Pea Ridge Masonic College

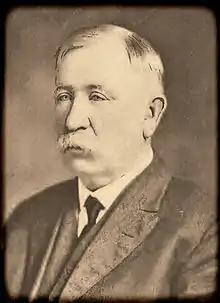
John Rains Roberts, the founding principal at the Pea Ridge Academy. Served from 1874 to 1894.

In 1874, Reverend Elijah Buttram brought in Professor John Rains Roberts as the principal of the newly formalized Pea Ridge Academy. A recent graduate, having received his education at Ozark, Missouri and at Abingdon College in Knox County, Illinois, he saw an opportunity to establish an institution of higher education in the area. In the late 1870s, Roberts and his father purchased a 15-acre tract of land in the town of Pea Ridge, and work began on the new two-story brick schoolhouse, which would become home to the academy. No school was held for the 1879–80 term, as all efforts were focused on completing the new building in Pea Ridge. The academy held its first classes there in the fall of 1880.< The school was granted a charter as an academy in 1884 and was also accredited by the University of Arkansas. In 1887–88, the building was enlarged to accommodate 250 pupils.